Vuoristorata

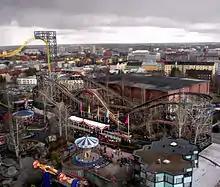
Vuoristorata as seen from Panoraama

Since its opening in 1951, Vuoristorata has been the most popular ride at Linnanmäki every year, with around 47,000 rides per season. It is the most famous amusement ride in Finland, and a symbol of the Linnanmäki park; even the old park logo had a shape representing the ascents and descents of Vuoristorata. Vuoristorata has never had a name other than the common noun used for roller coasters; "Vuoristorata" simply means "roller coaster" in Finnish ( vuoristo = mountain range, rata = track; "mountain range track").